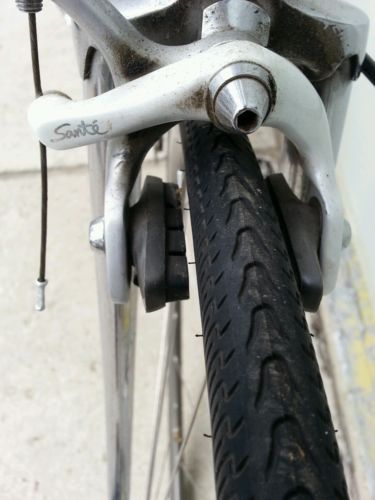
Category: bicycle